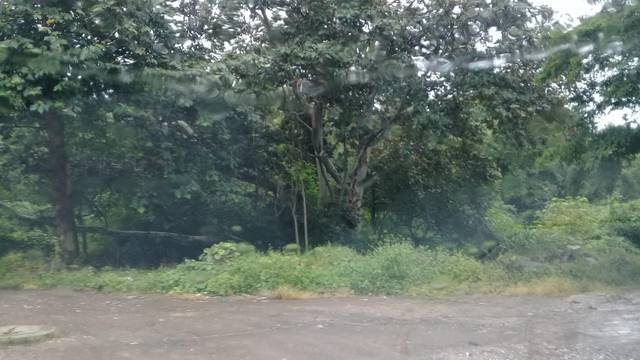
Region: Mexico
Coordinates: 19.519, -96.905